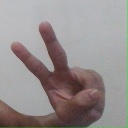
अक्षर: ऐ